Clonakilla

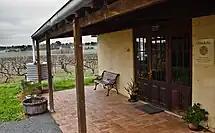
Clonakilla Cellar Door

Dr. John Kirk AM immigrated to Australia from the United Kingdom to work as a research scientist at the CSIRO in 1968. In 1971, he founded Clonakilla, named after the farm owned by his grandfather in County Clare, Ireland. The name of the winery translates to "meadow of the church".